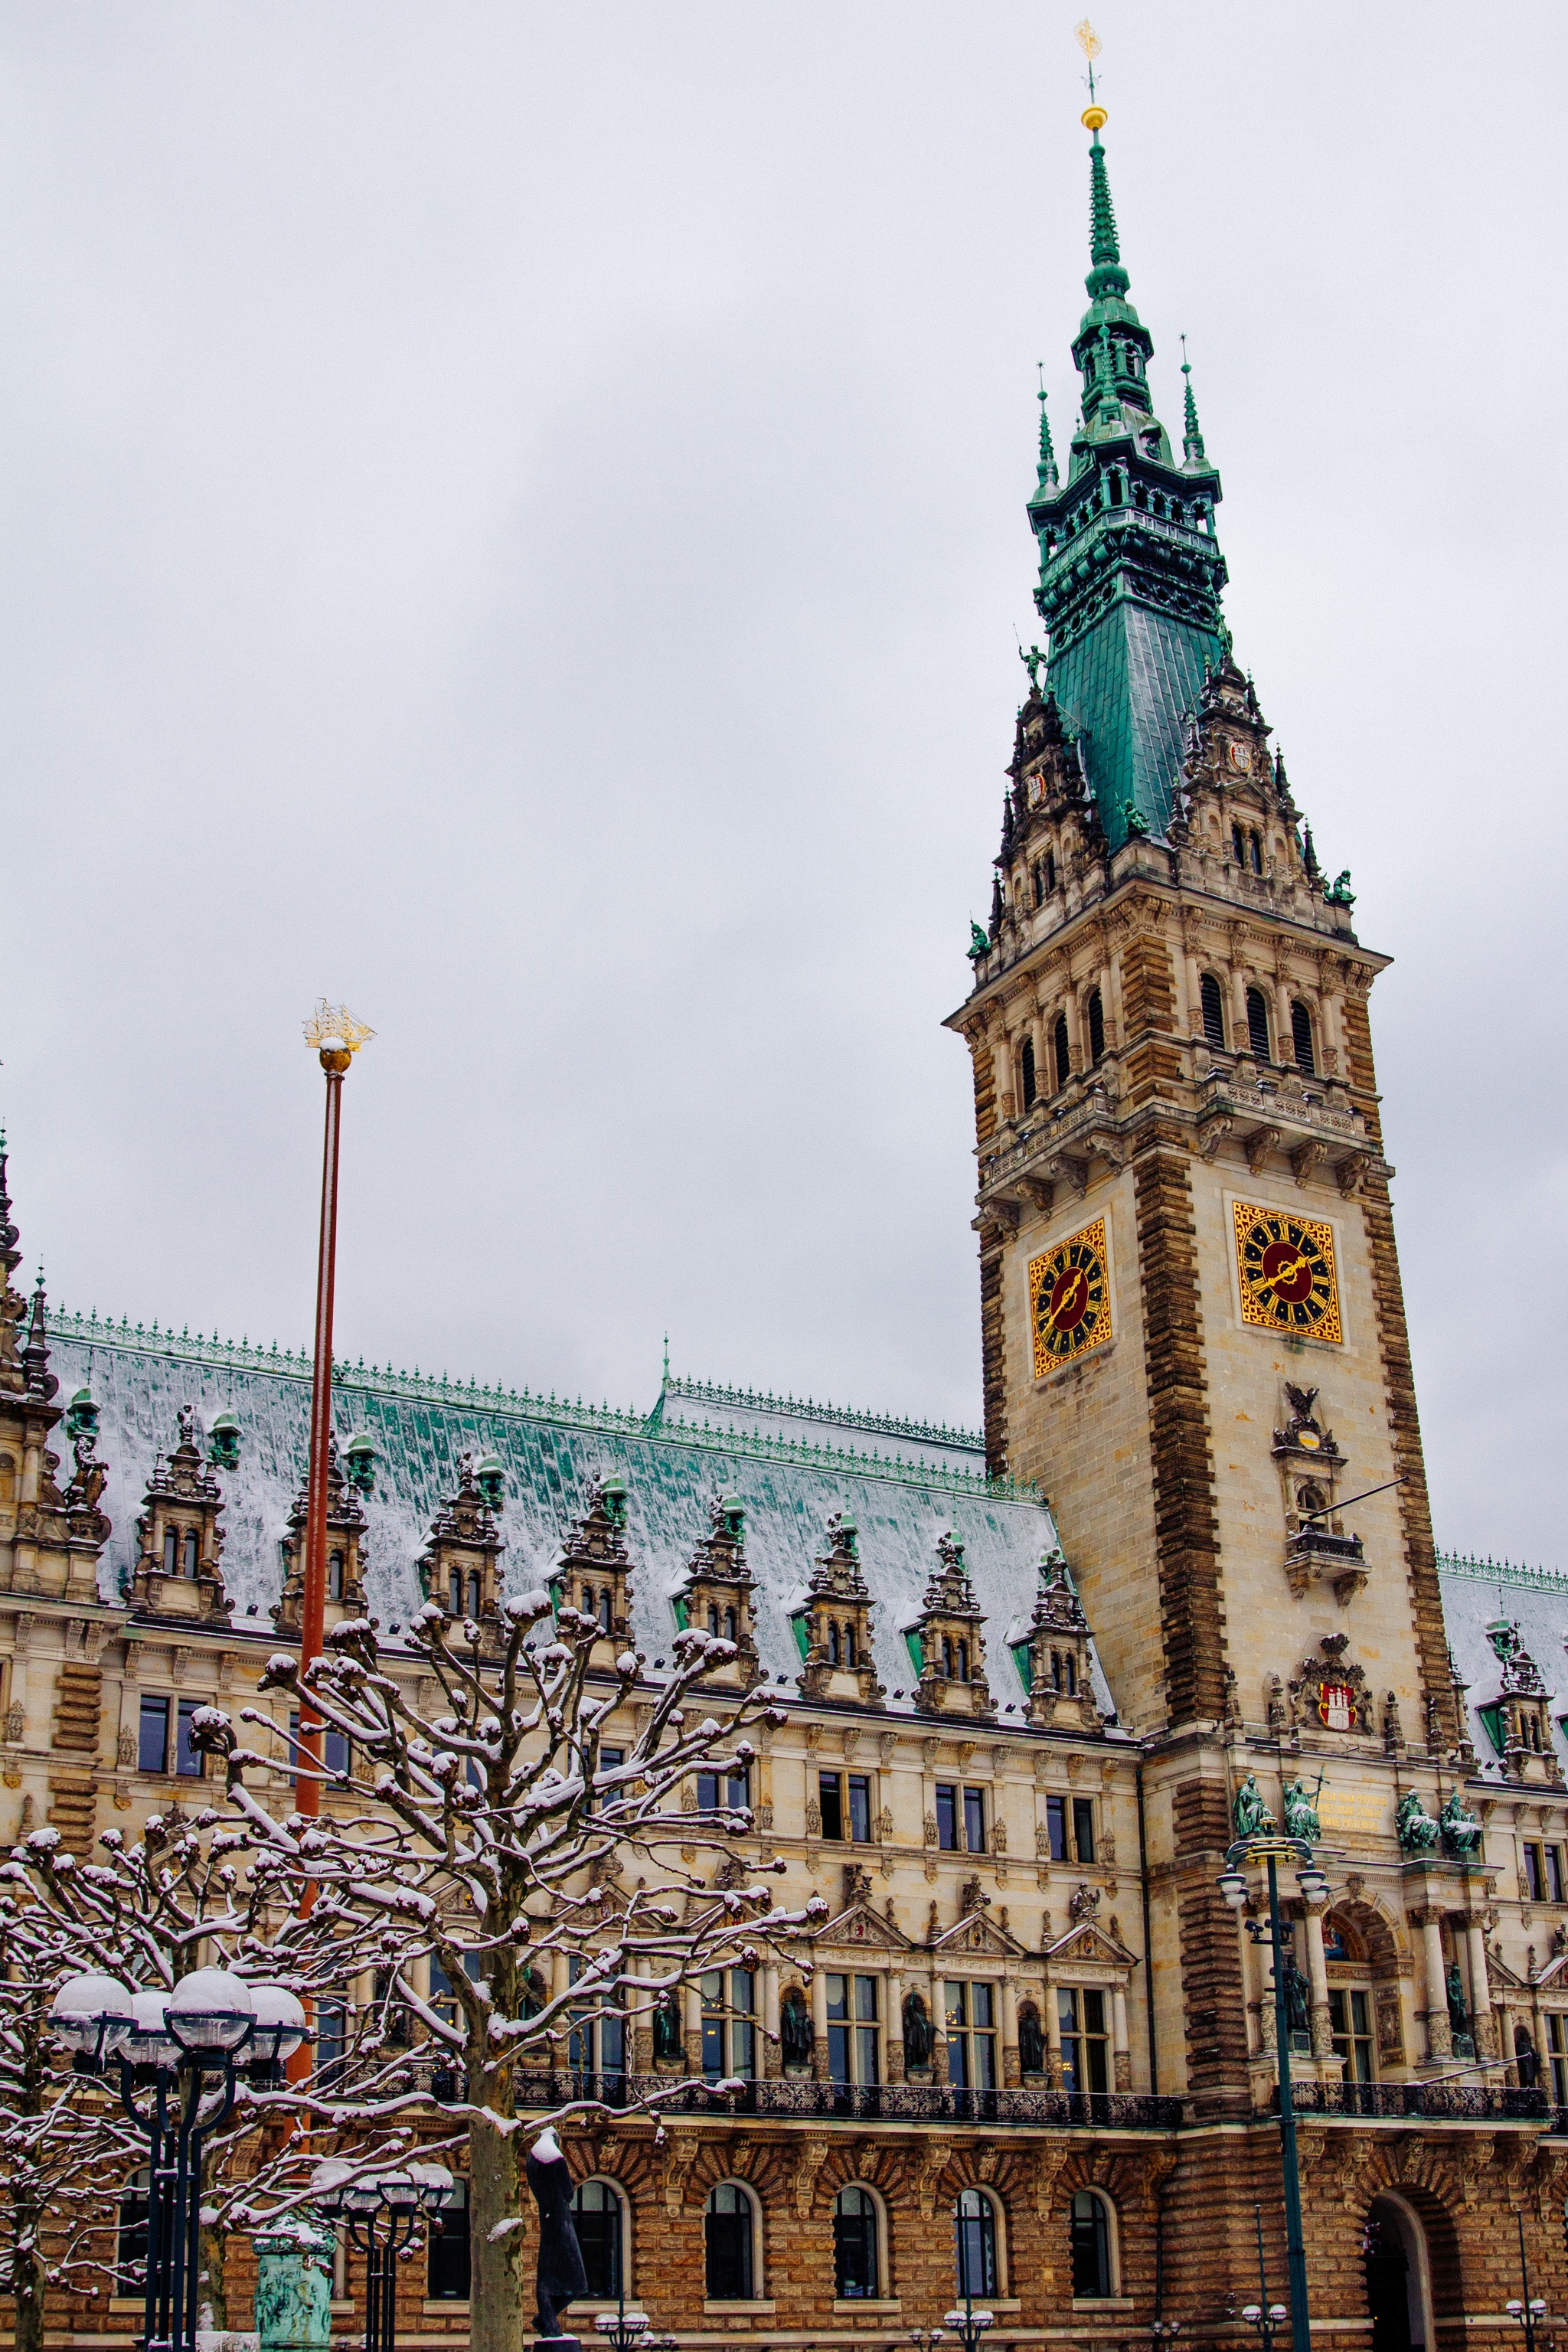
building, city, skyscraper, cityscape, tower, plaza, landmark, facade, church, cathedral, tourism, place of worship, clock tower, bell tower, spire, steeple, town square, urban area